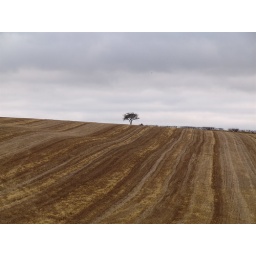
Lone tree on ploughed field off the A614 near Farnsfield, Notts. Late November